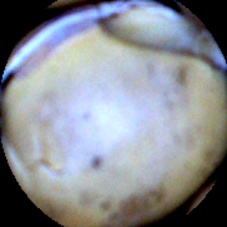
Label: Skin-damaged